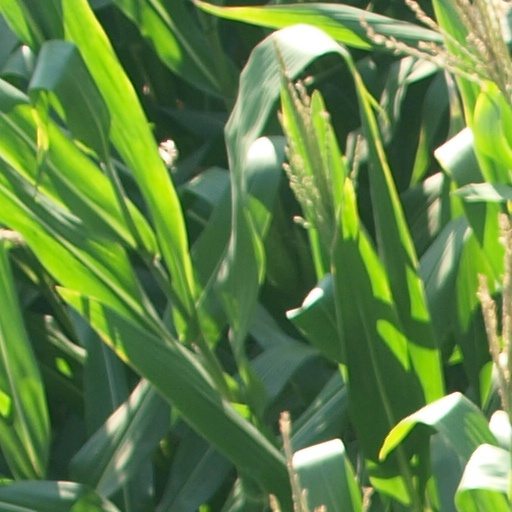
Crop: maize; corn